Anarchist Portraits

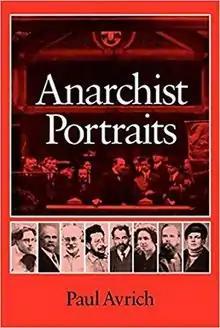
First edition

Anarchist Portraits is a 1988 history book by Paul Avrich about the lives and personalities of multiple prominent and inconspicuous anarchists.